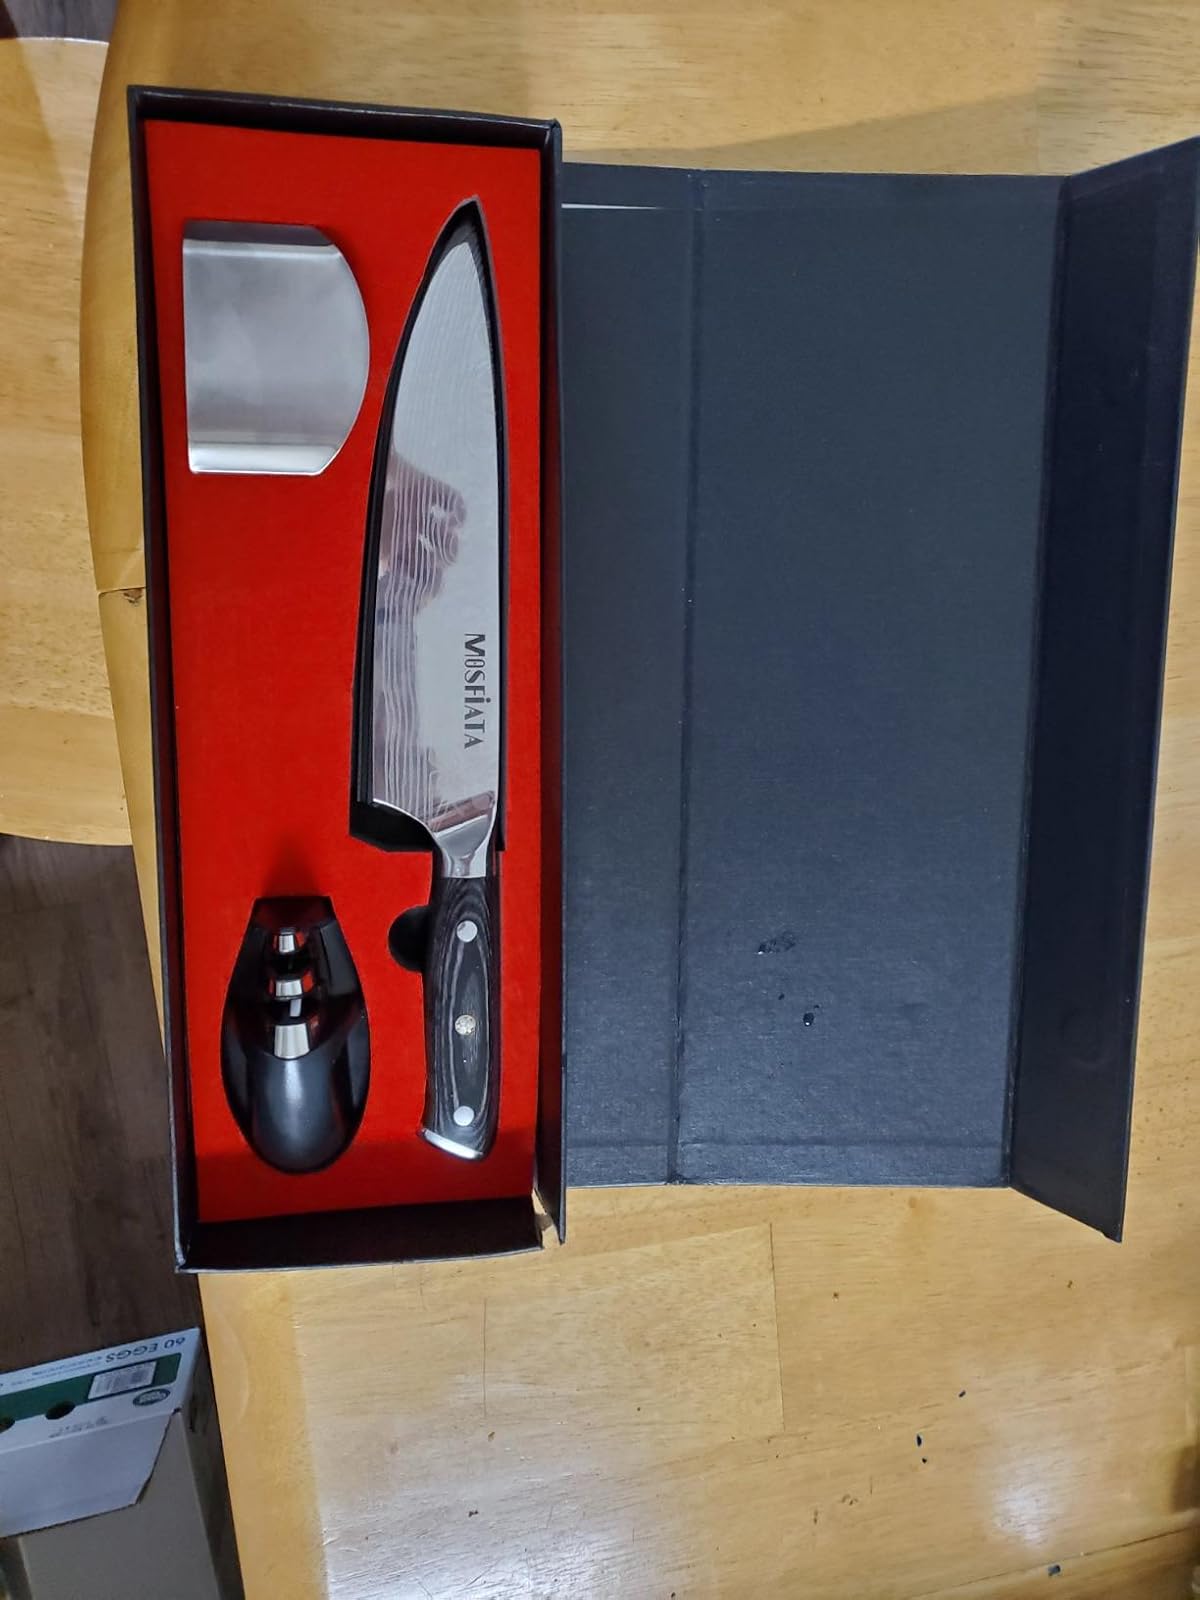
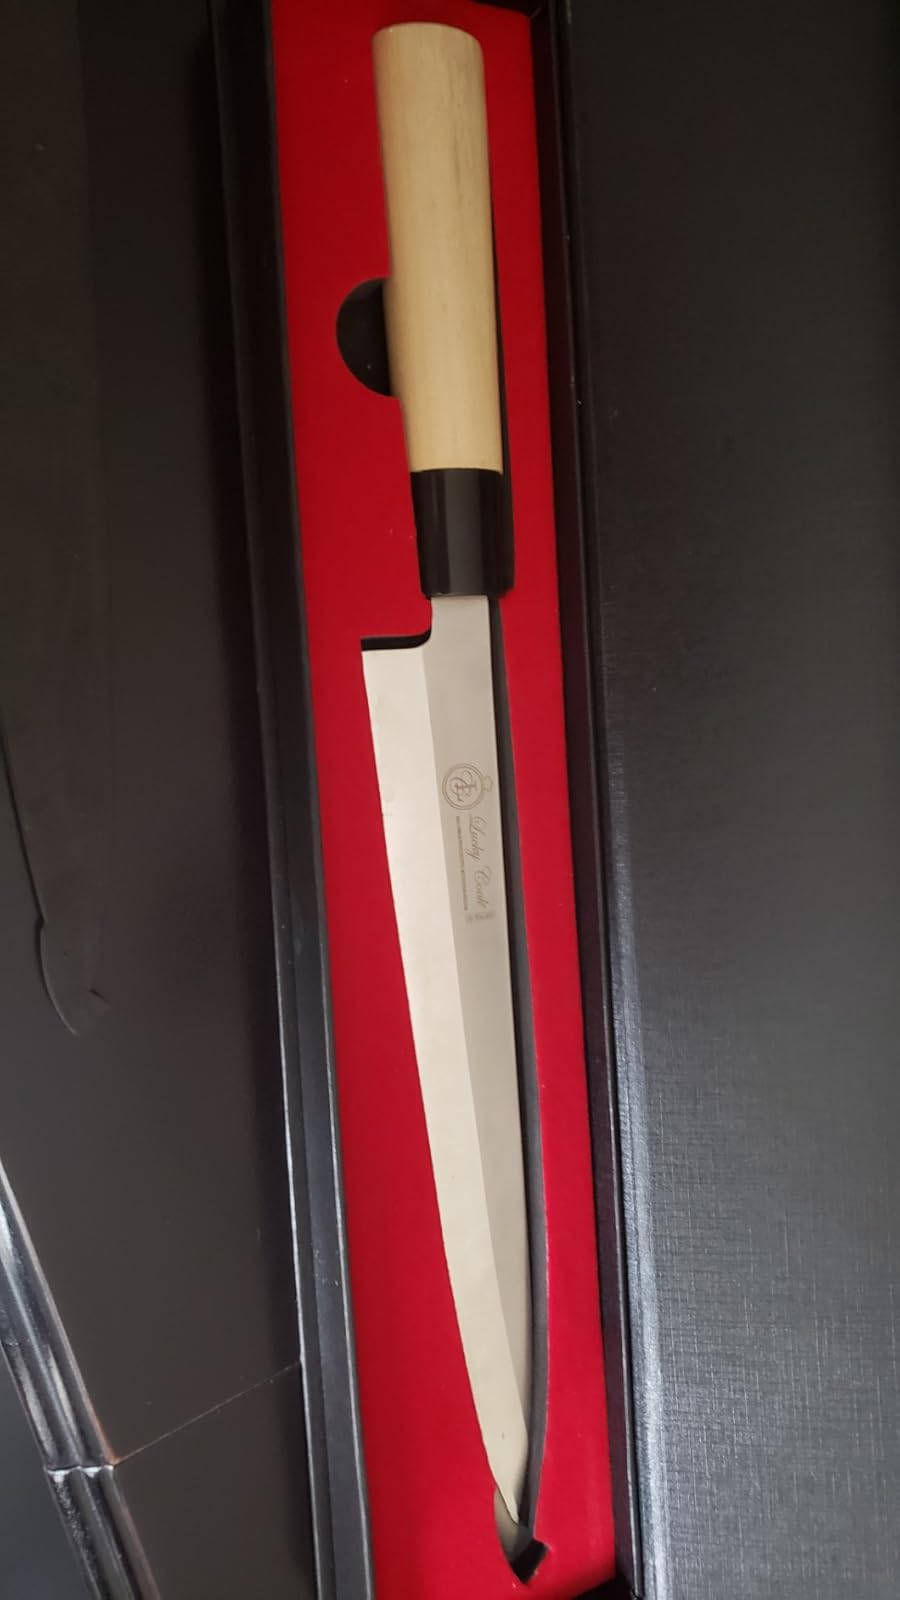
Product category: items_knife
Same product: no